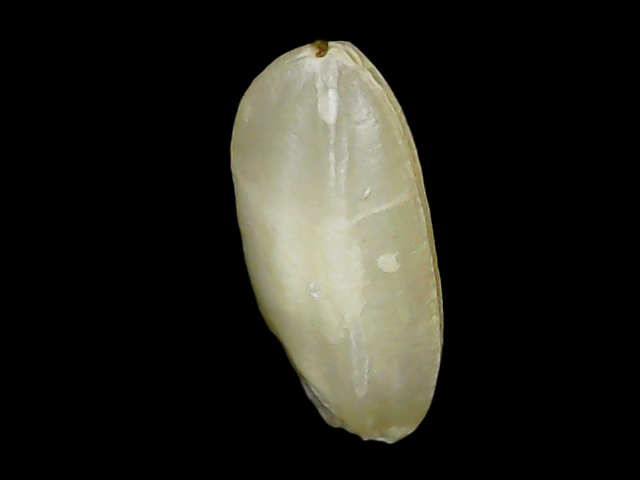
Rice variety: Binadhan10